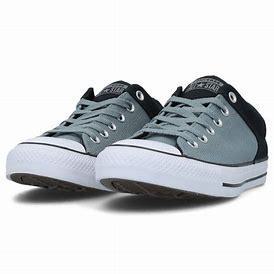
Brand: Converse
Model: Ctas Ox